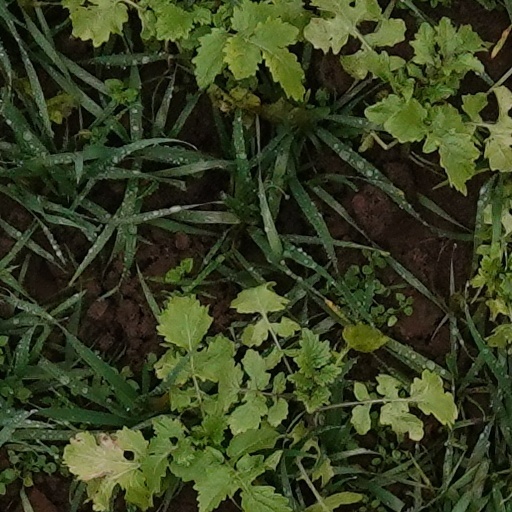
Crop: wheat